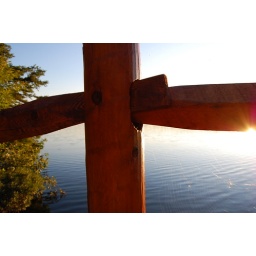
Ok, not really...this is a cross piece on a sweet bridge over the lake. Still cool I think :D